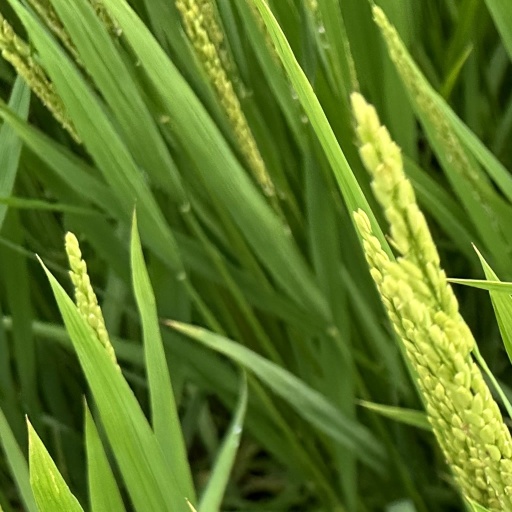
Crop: rice